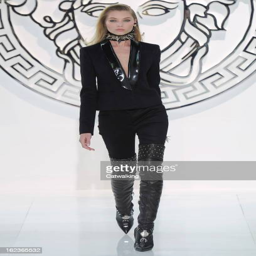
a model walks the runway at the fashion show during event